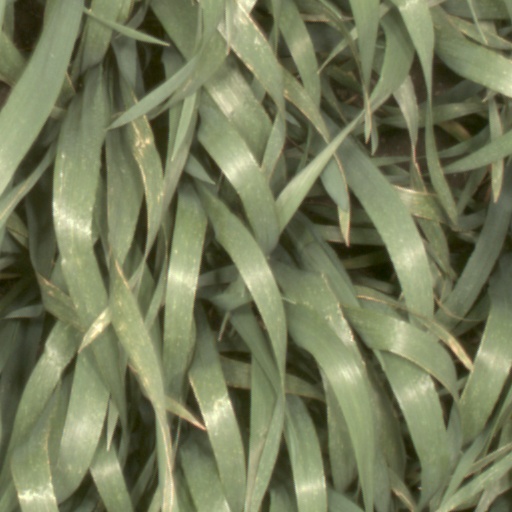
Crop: wheat